John Wedderburn of Ballindean

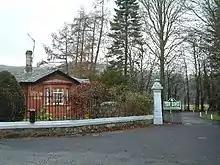
Gatehouse to Ballindean Estate

Some time in early 1747 Wedderburn landed in the British Colony of Jamaica, an island which had been seized from the Spanish in 1655, and was fast becoming an important centre for the production and export of sugar. The young Wedderburn settled in the west of Jamaica, near Montego Bay, and tried his hand at a number of occupations, even practising for a few years as a medical doctor, despite having no qualifications. He managed to acquire sufficient capital to become a planter, investing in land, slaves and sugar, at the time an immensely profitable business. Wedderburn's sugar plantations prospered and he acquired huge amounts of land and wealth, becoming at one time the largest landowner in Jamaica, with around 17,000 acres of land. Other members of his family followed him, and the Wedderburns built up extensive estates in the colony.